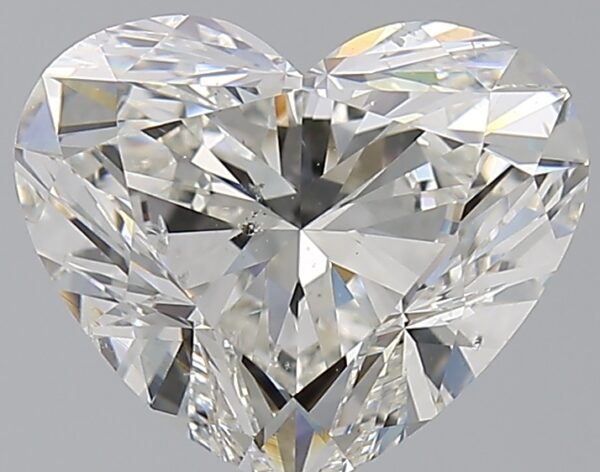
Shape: heart
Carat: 4.01
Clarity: SI1
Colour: I
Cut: VG
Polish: EX
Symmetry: EX
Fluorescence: N
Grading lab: GIA
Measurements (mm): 9.34 x 11.26 x 6.29